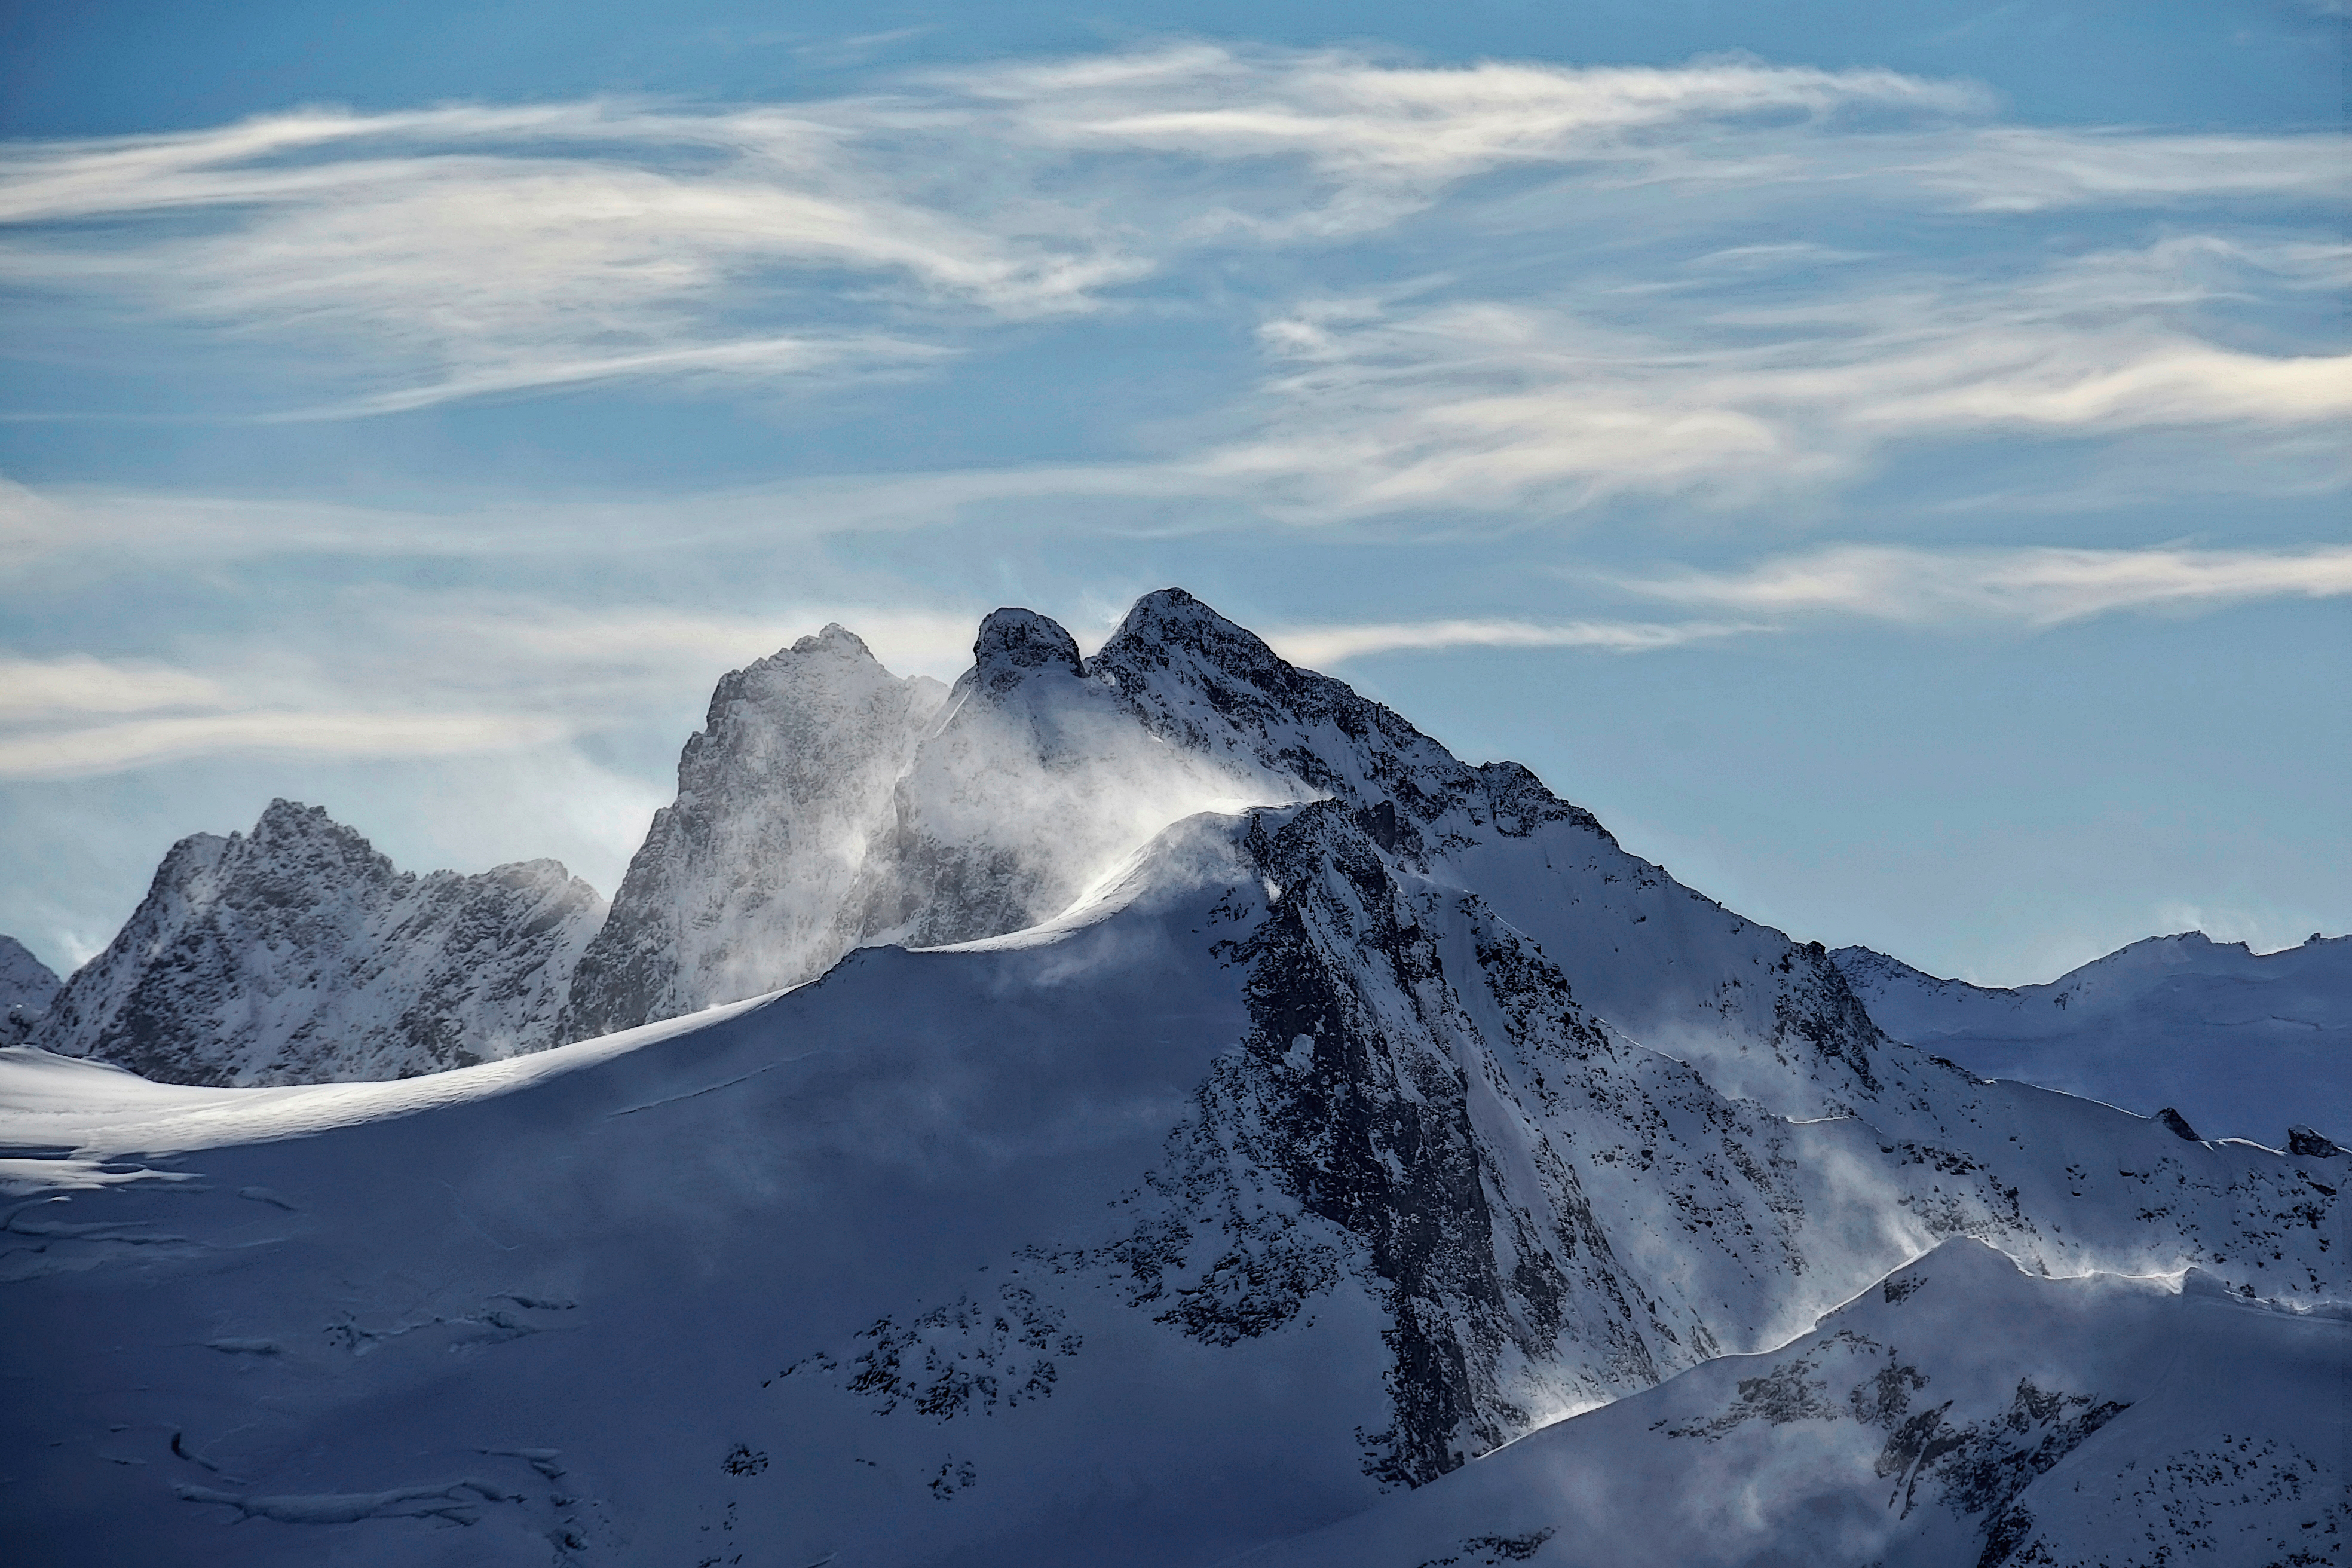
nature, rock, mountain, snow, winter, cloud, sky, mountain range, slope, weather, season, ridge, summit, alps, plateau, landform, geographical feature, atmospheric phenomenon, mountainous landforms, geological phenomenon